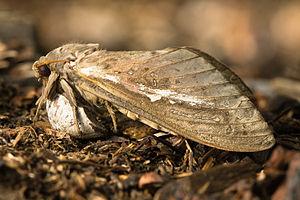
Abantiades latipennis est une espèce de lépidoptères de la famille des Hepialidae. Endémique d'Australie et décrit en 1932, il est le plus fréquent des papillons de la forêt pluviale tempérée où les eucalyptus sont abondants, car les chenilles se nourrissent principalement sur les racines de ces arbres. Les femelles pondent en vol pour la diffusion des œufs. Les chenilles vivent pendant plus de dix-huit mois sous terre, tandis que les imagos vivent environ une semaine, car ils n'ont pas de pièces buccales pour se nourrir. Les papillons sont chassés par un certain nombre de prédateurs, comme les chauves-souris et les hiboux. de couleur brune, les mâles sont plus pâles et les barres argentées des ailes du mâle sont plus importantes que celles de la femelle, avec des marges sombres. Les mâles adultes sont généralement plus petits.